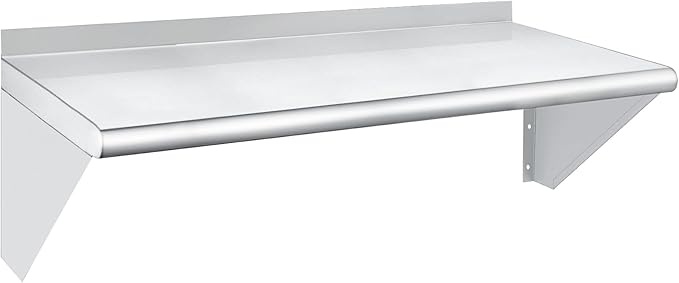
HARDURA Stainless Steel Shelf 14" x 36", 275lb Commercial Shelves Wall Mount Metal Shelving with Backsplash and Brackets for Kitchen, Restaurant, Laundry Room and Home
About This 【PREMIUM QUALITY MATERIAL】- HARDURA NSF-certified stainless steel wall shelf is made of durable 18 gauge 430 stainless steel, ensures the highest standards of quality, safety and long-lasting durability, it is a reliable storage solution for your kitchen, bathroom, garage or any other space. Overview Room Type : condominiums Number of Shelves : 1 Special Feature : Window Treatments Product Dimensions : 14"D x 36"W x 12"H Style : Modern Age Range (Description) : Adult Finish Type : Glossy Brand : HARDURA Restaurant Equipment Product Care Instructions : Wipe with Dry Cloth Size : 14"x36" Material Stainless Steel : Mounting Type Wall Mount : Material Stainless Steel : Mounting Type Wall Mount Shelf Type Metal : Shape Rectangular : Shelf Type Metal : Shape Rectangular
Brand: HARDURA
Category: Furniture > Shelving > Wall Shelves & Ledges > Rack Wall Shelves & Ledges